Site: saxony
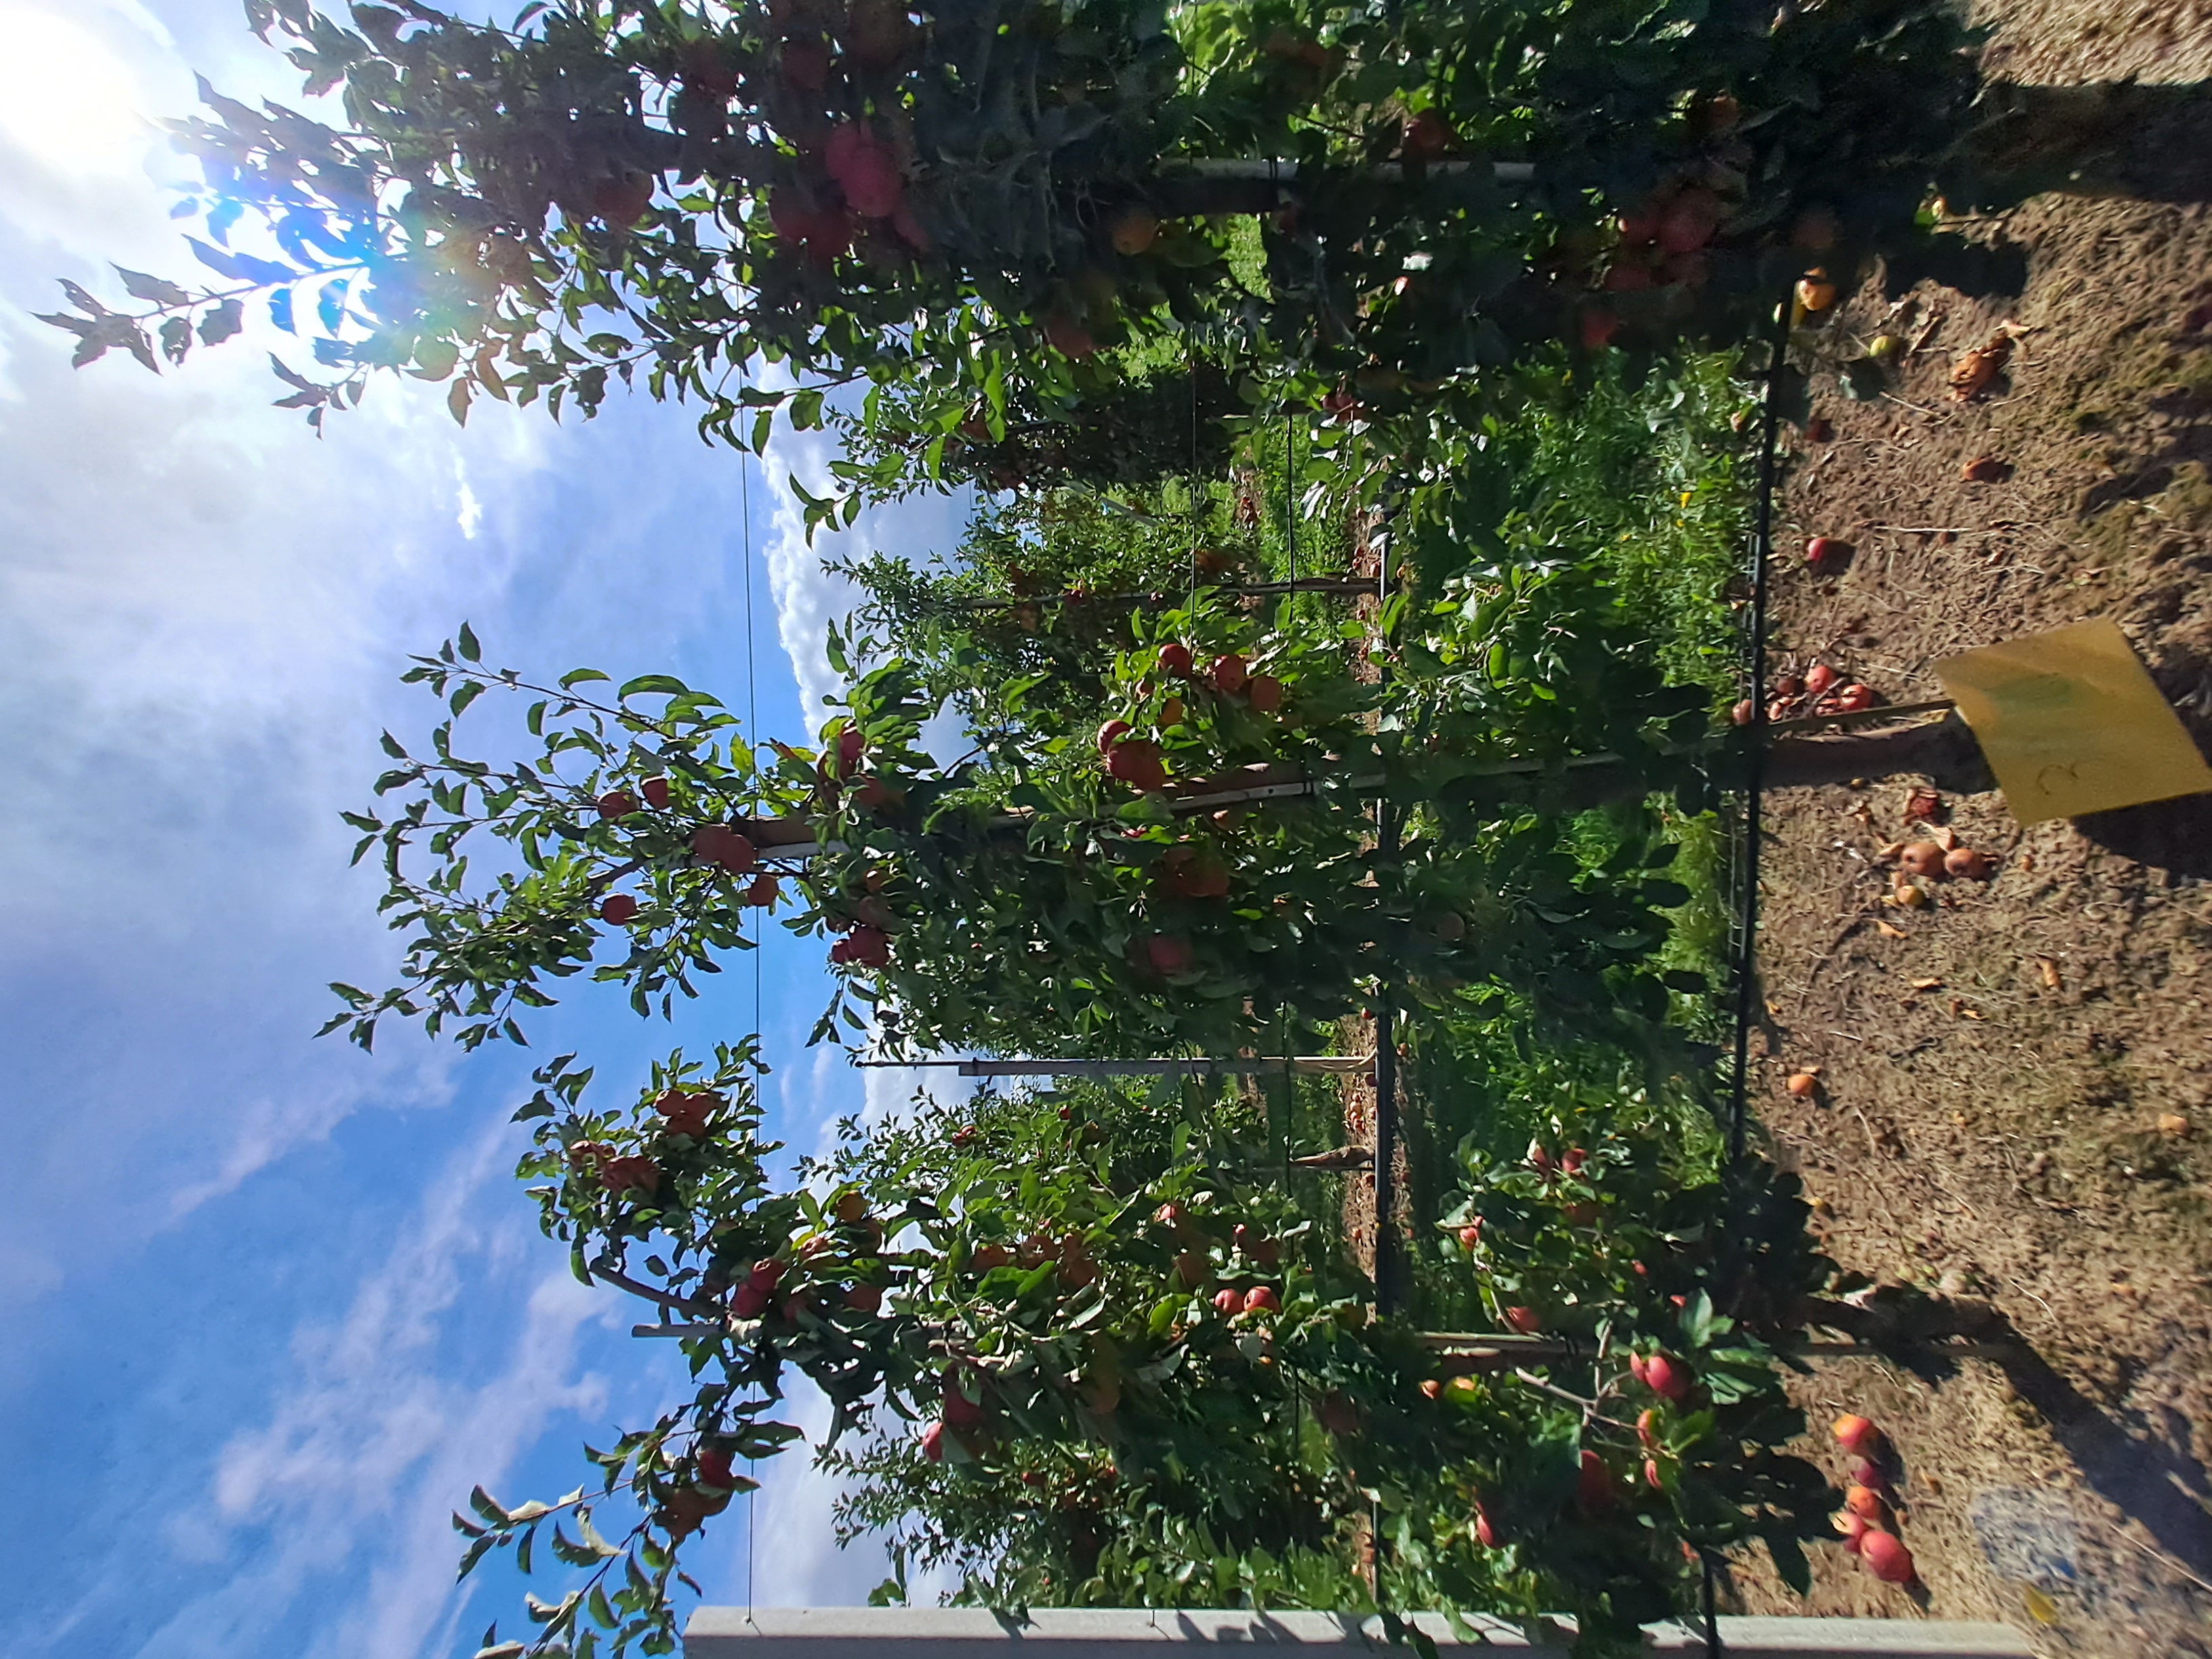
Growth stage (BBCH 87): Maturity of fruit and seed